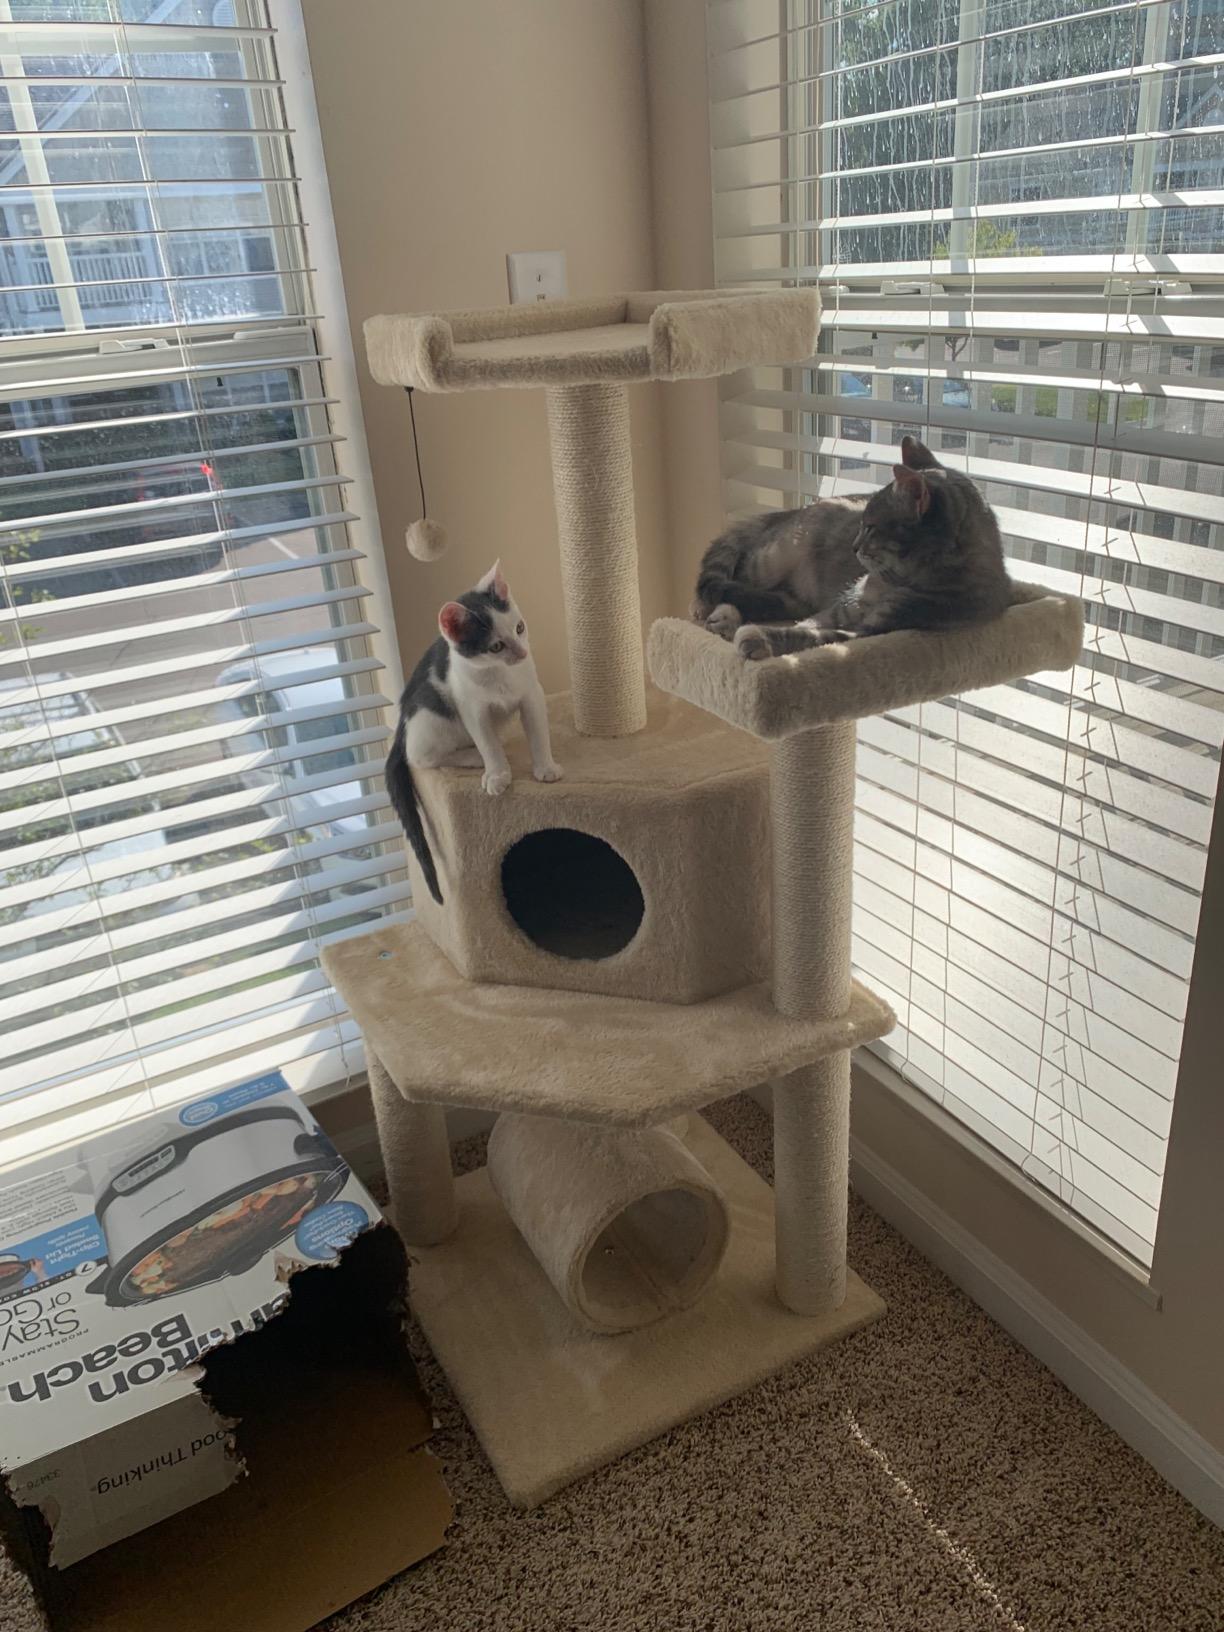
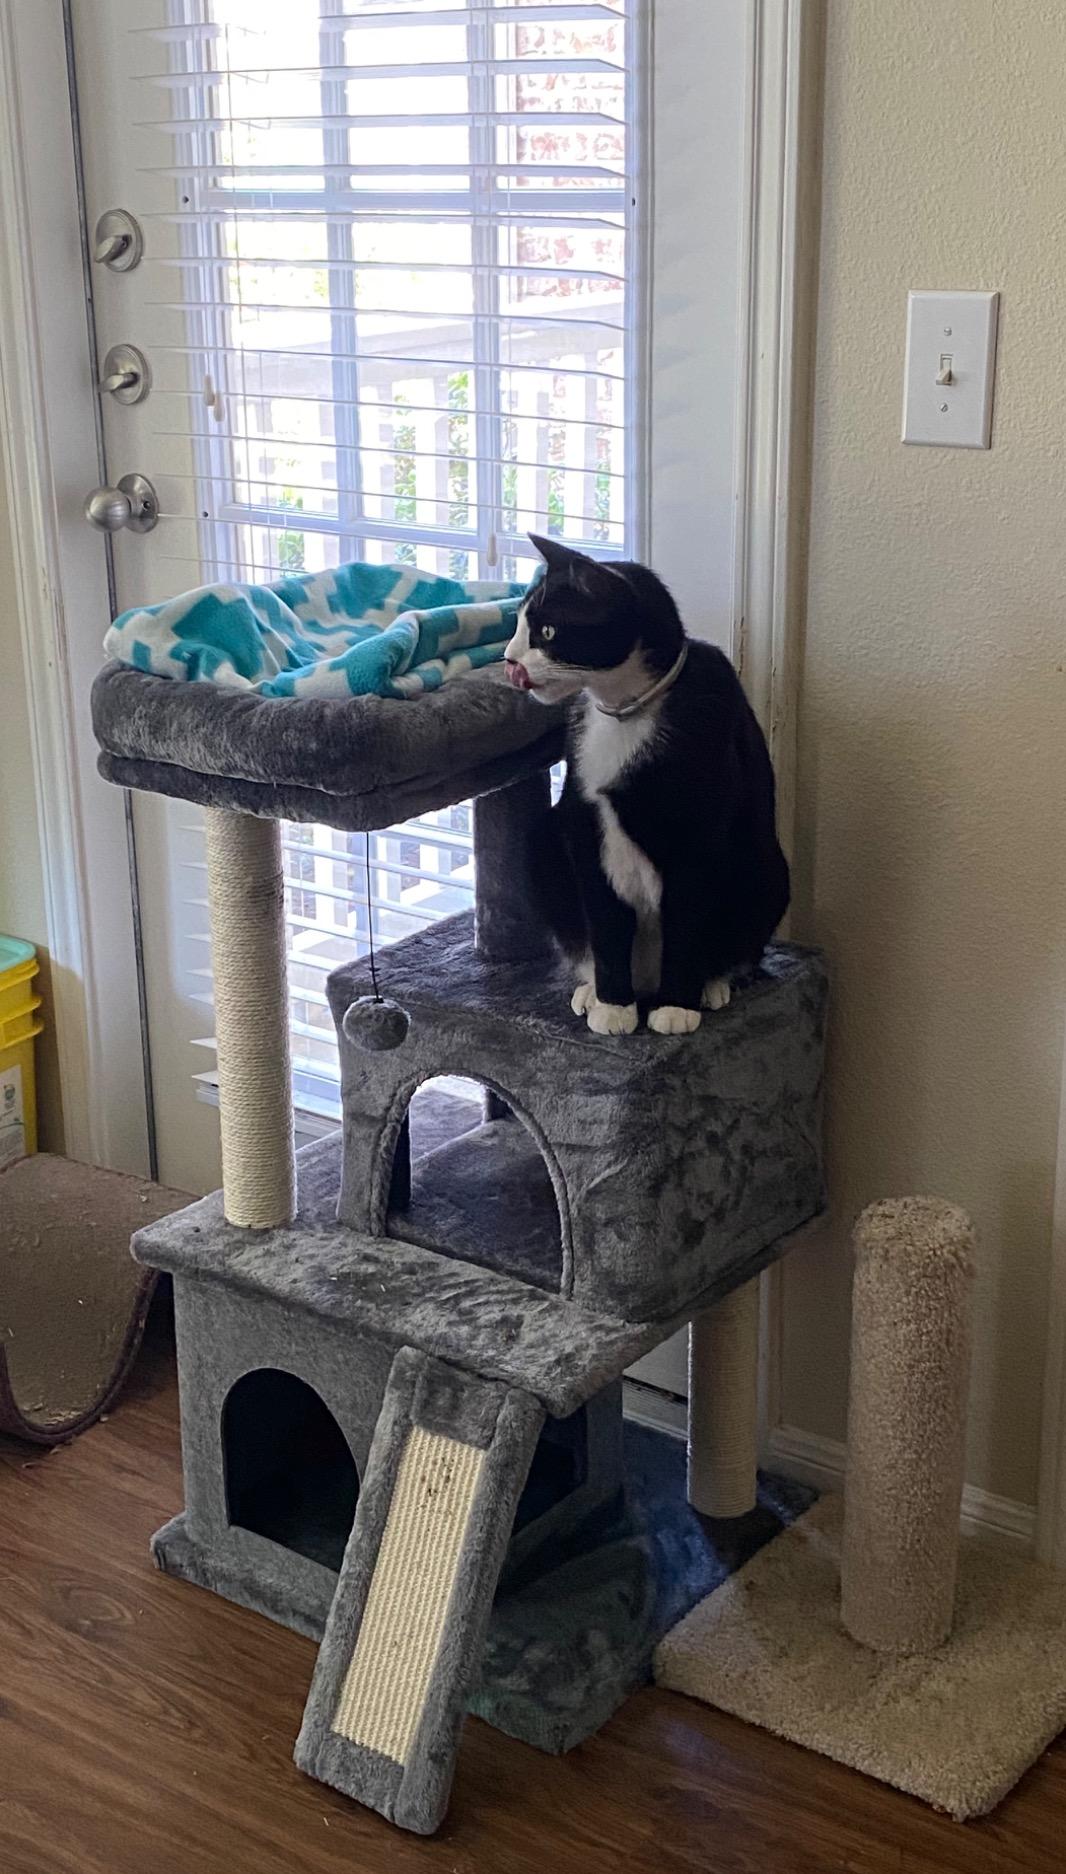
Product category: items_cat tree
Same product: no